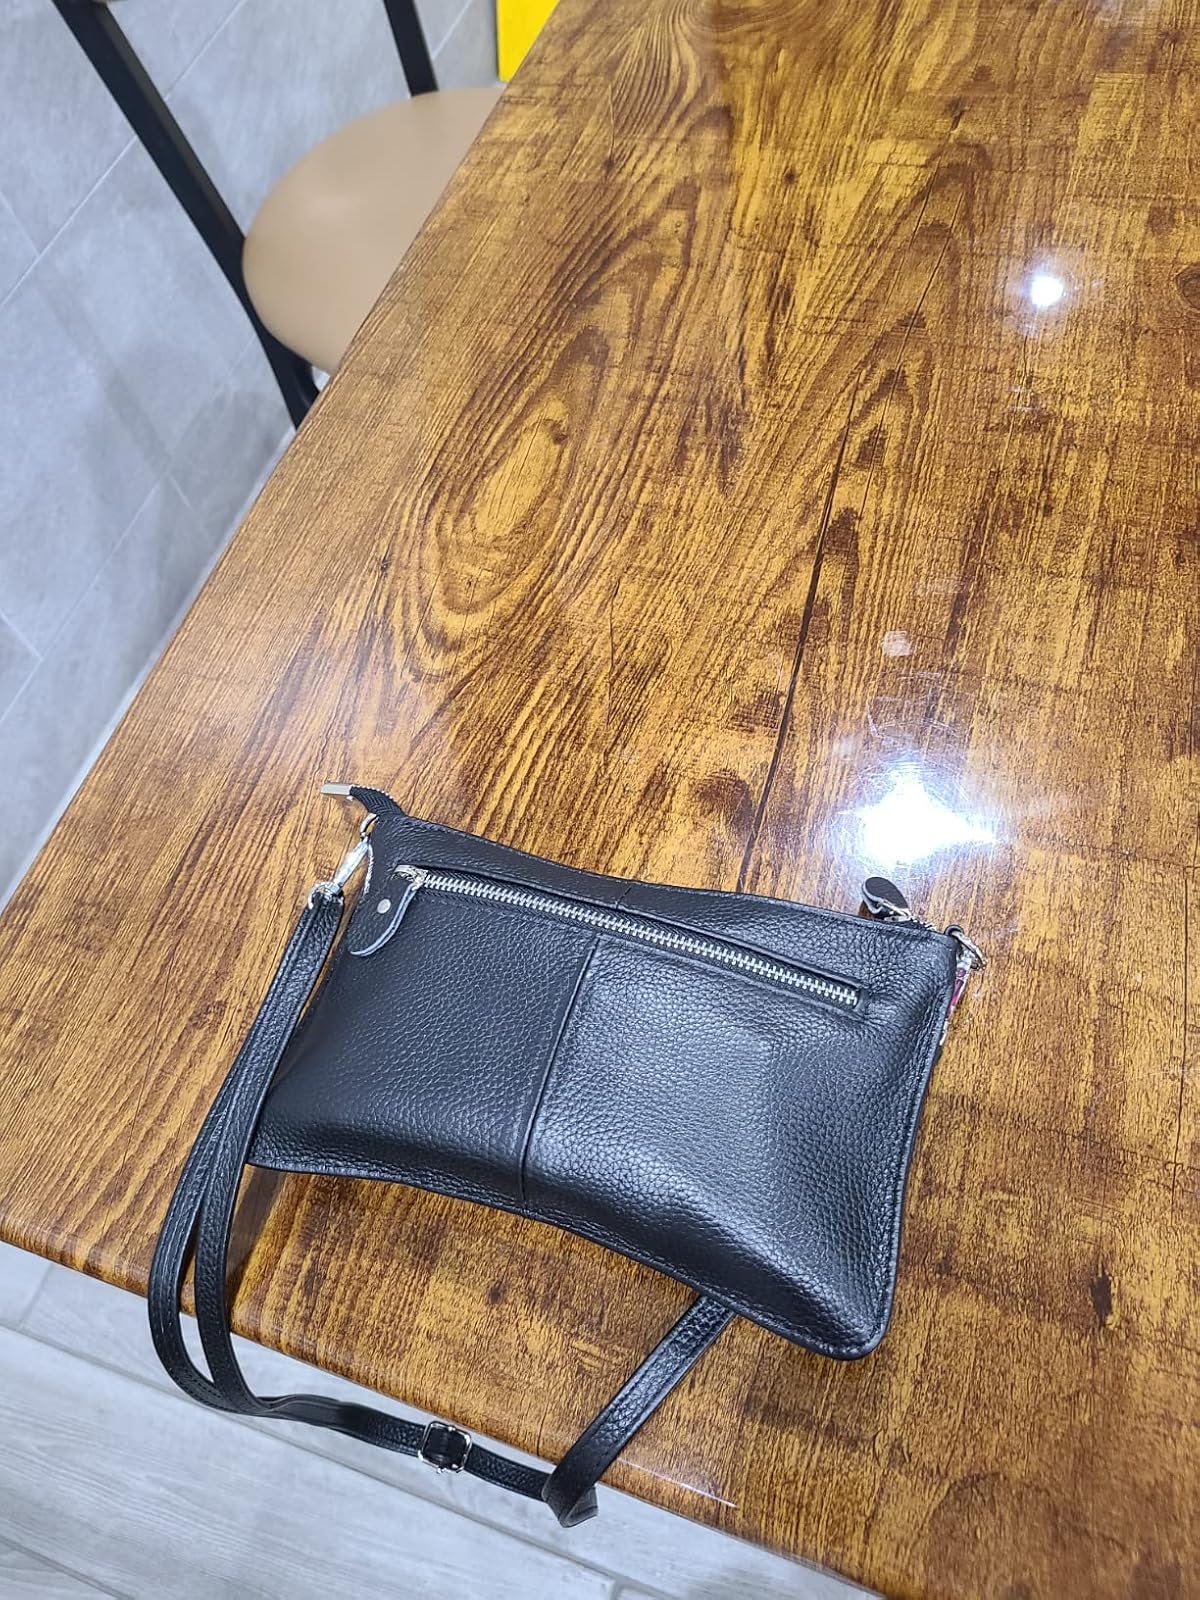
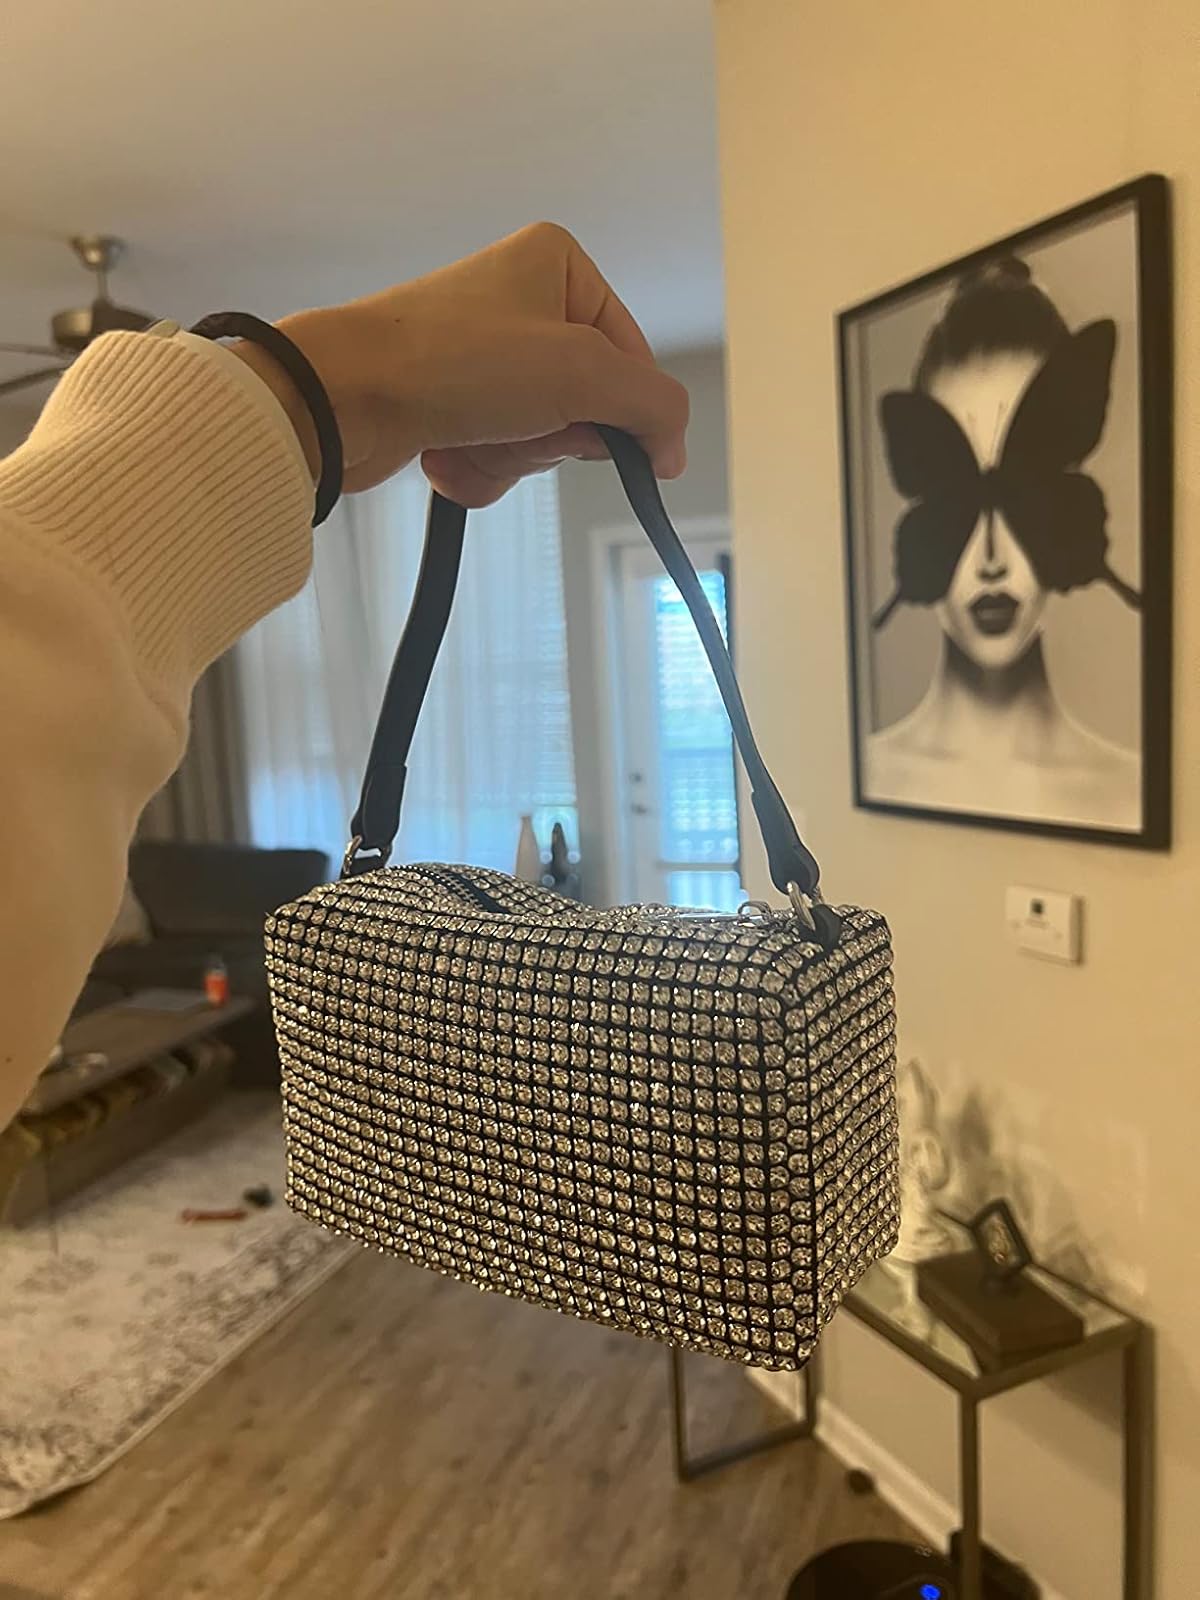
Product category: accessories_handbag
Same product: no